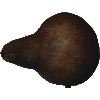
Label: pear_kaiser